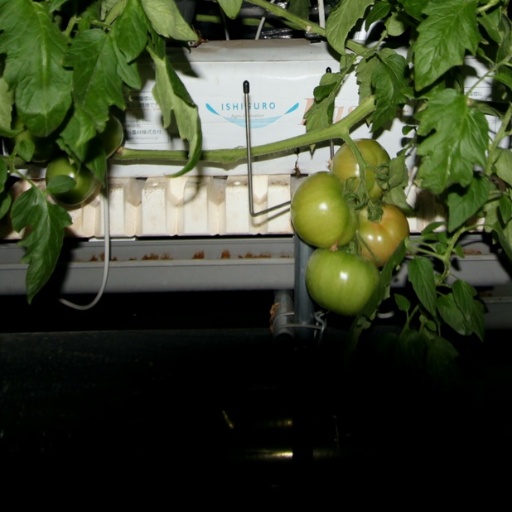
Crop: tomato